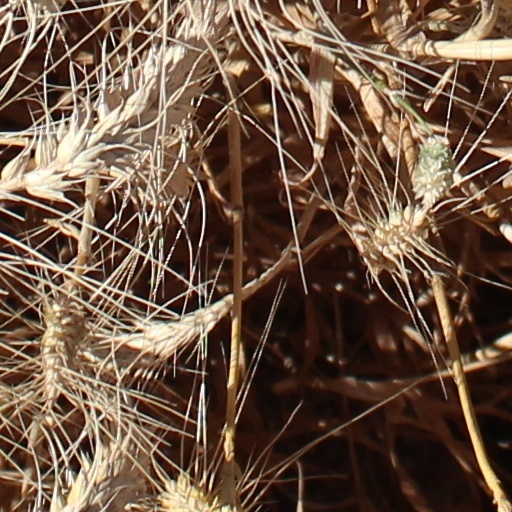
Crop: wheat